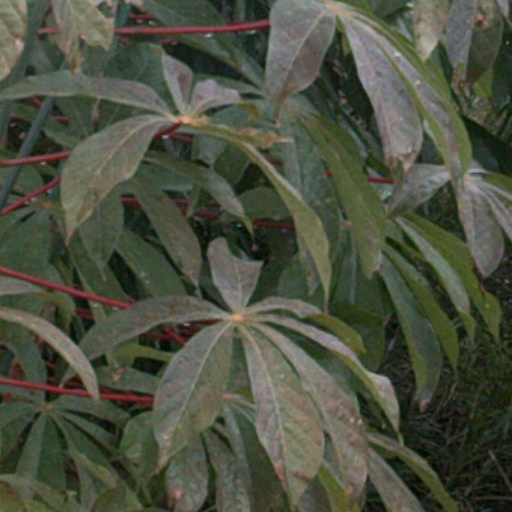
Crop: cassava